Jopen

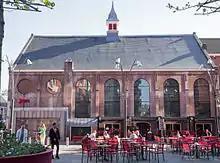
The Jopen brewery is housed in a former church in Haarlem

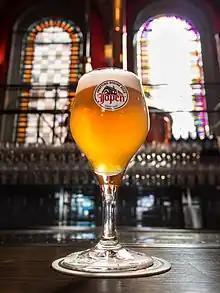
Jopen Lentebier ("Springtime beer") is a top-cropped beer of 7%; at the Jopenkerk brewery

Jopen is a beer brewery from Haarlem, Netherlands. Jopen's beer is a result of the work of Stichting Haarlems Biergenootschap, which was founded in 1992. The mission of the Biergenootschap is to re-create traditional Haarlem beers and bring them to the commercial market. Two recipes were found in the Haarlem city archives that were used as a foundation for two initial beers. The first one was a recipe from 1407; the recreation of this was named "Koyt", a gruit beer.